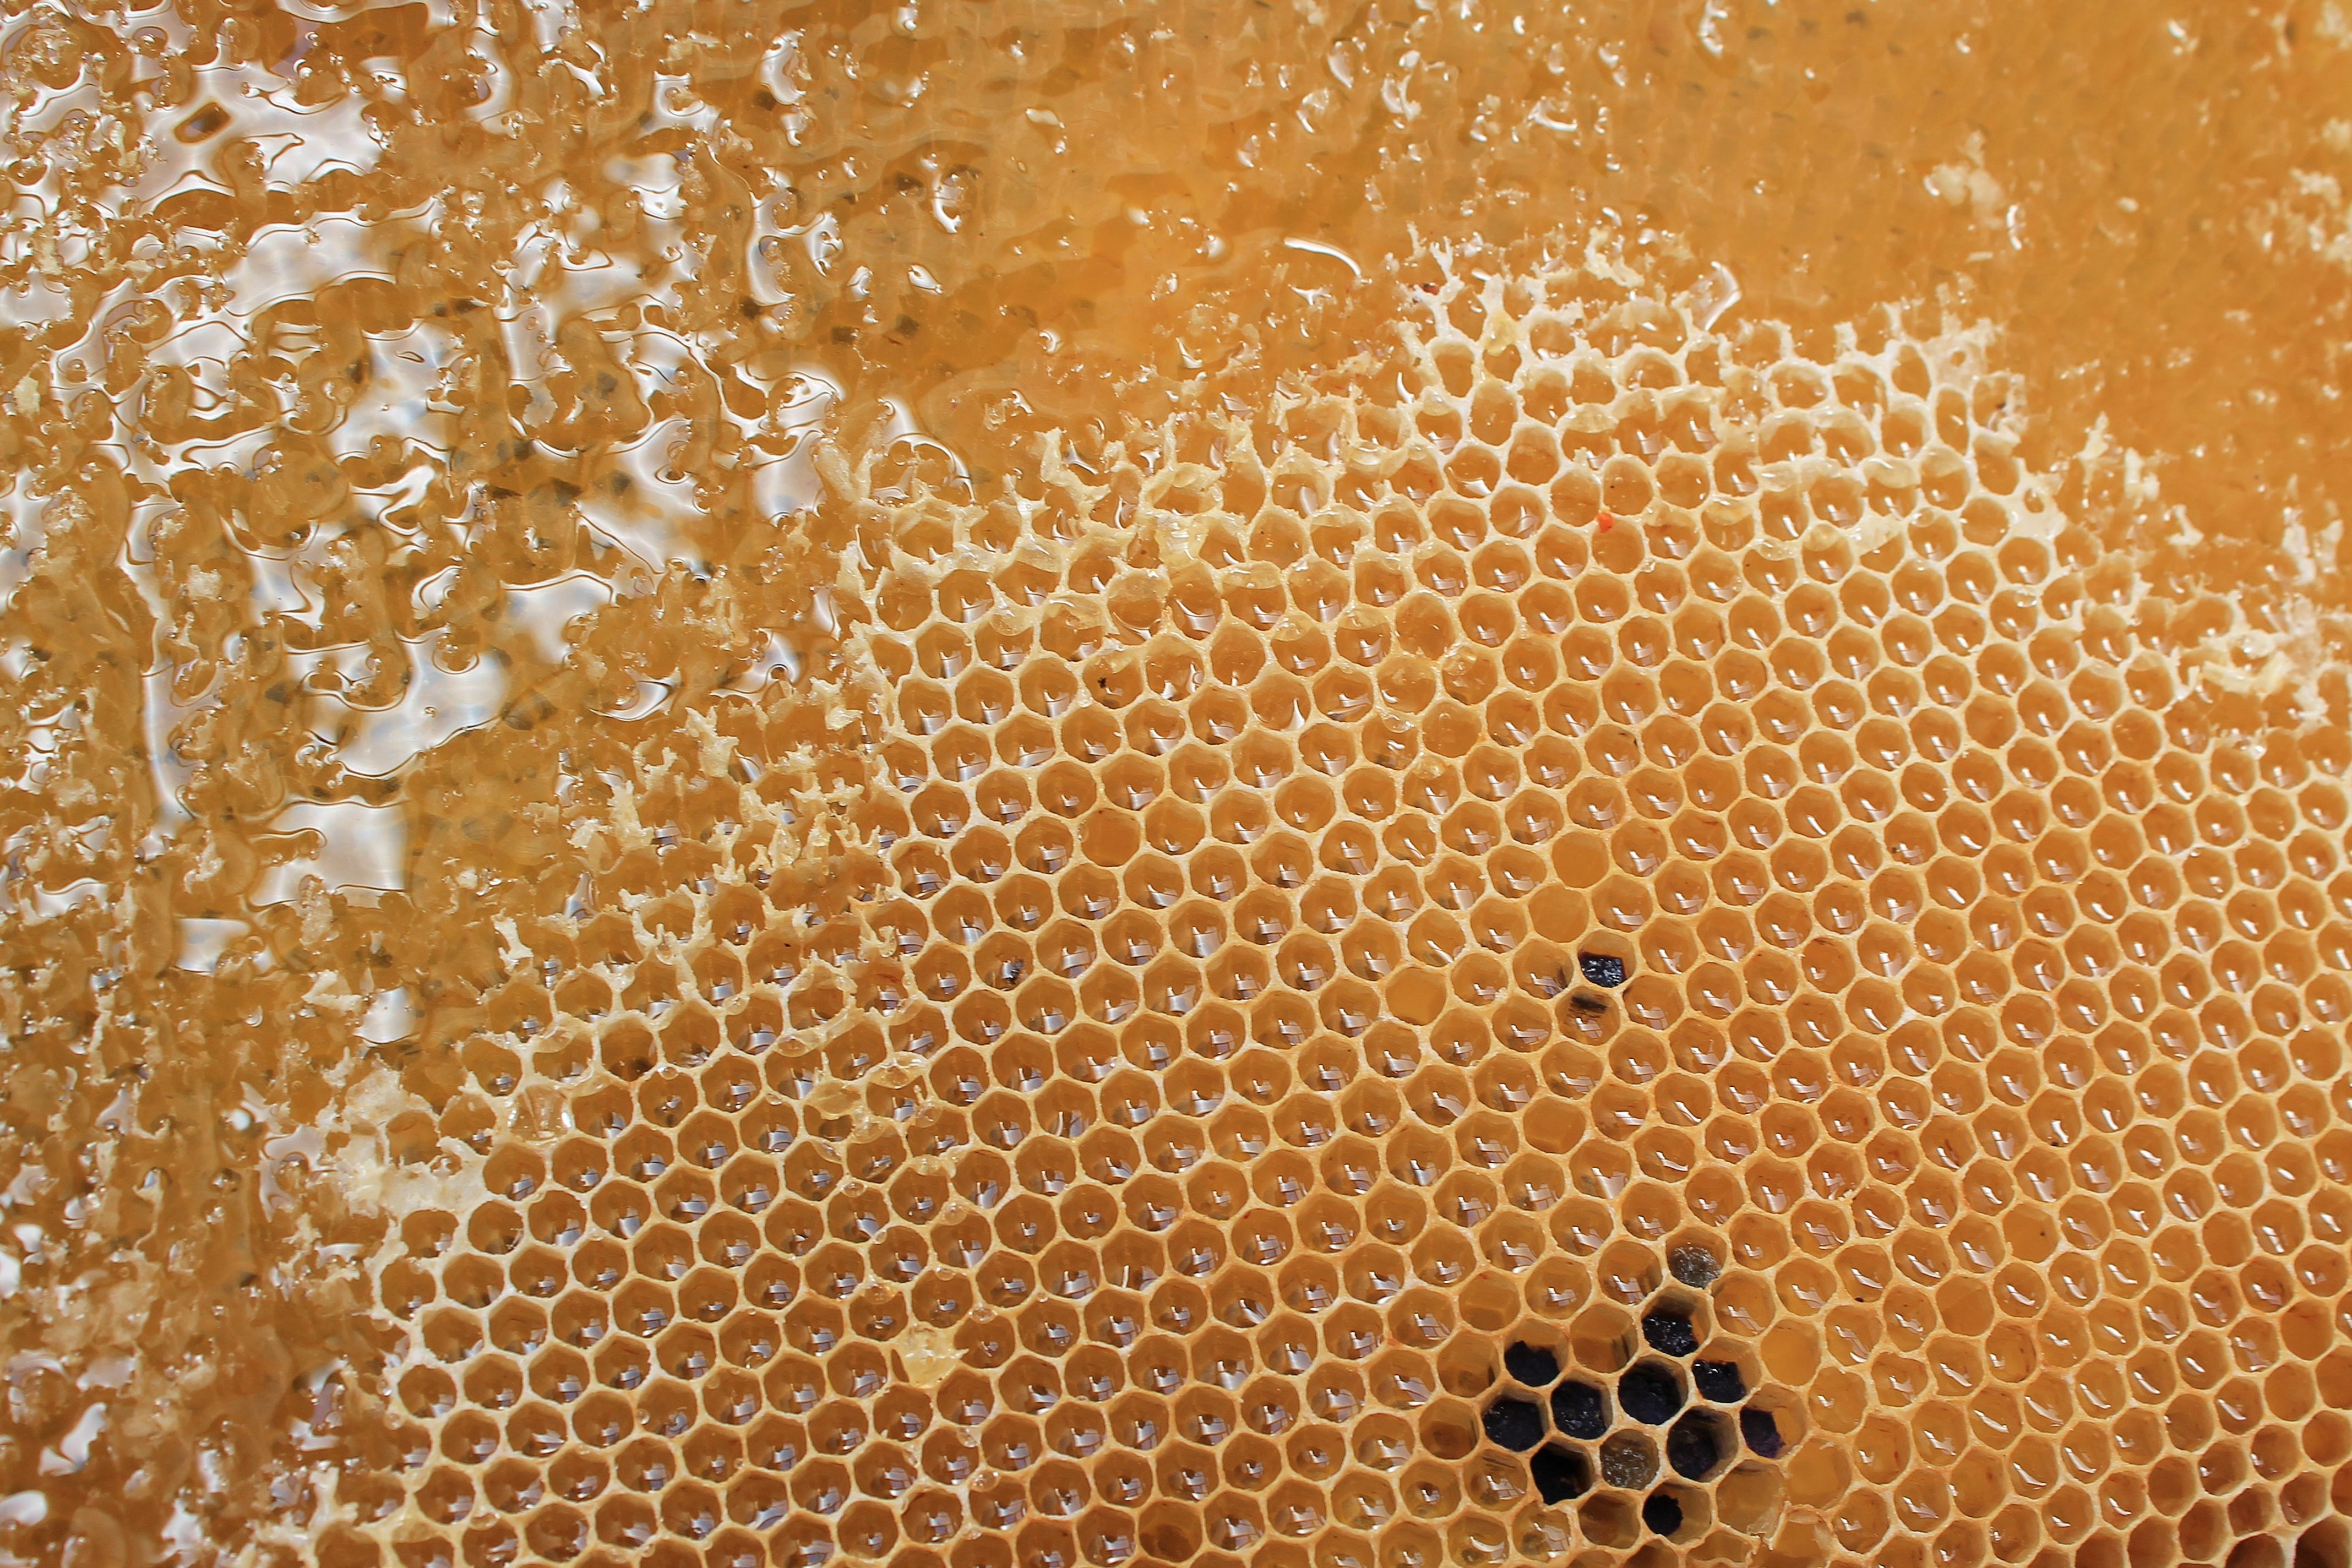
sweet, honey, pattern, pollen, delicious, material, circle, invertebrate, design, honeycomb, beehive, macro photography